List of built-in macOS apps

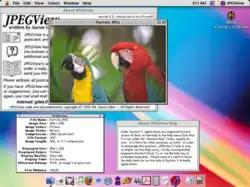
JPEGView running in the Classic Environment

Time Machine is a backup mechanism first introduced in Mac OS X 10.5 Leopard. It creates incremental backups of files that can be restored at a later date, and allows the user to restore the whole system or specific files. The software is designed to work with both local storage devices and network-attached disks, and is most commonly used with external disk drives connected using either USB or Thunderbolt.